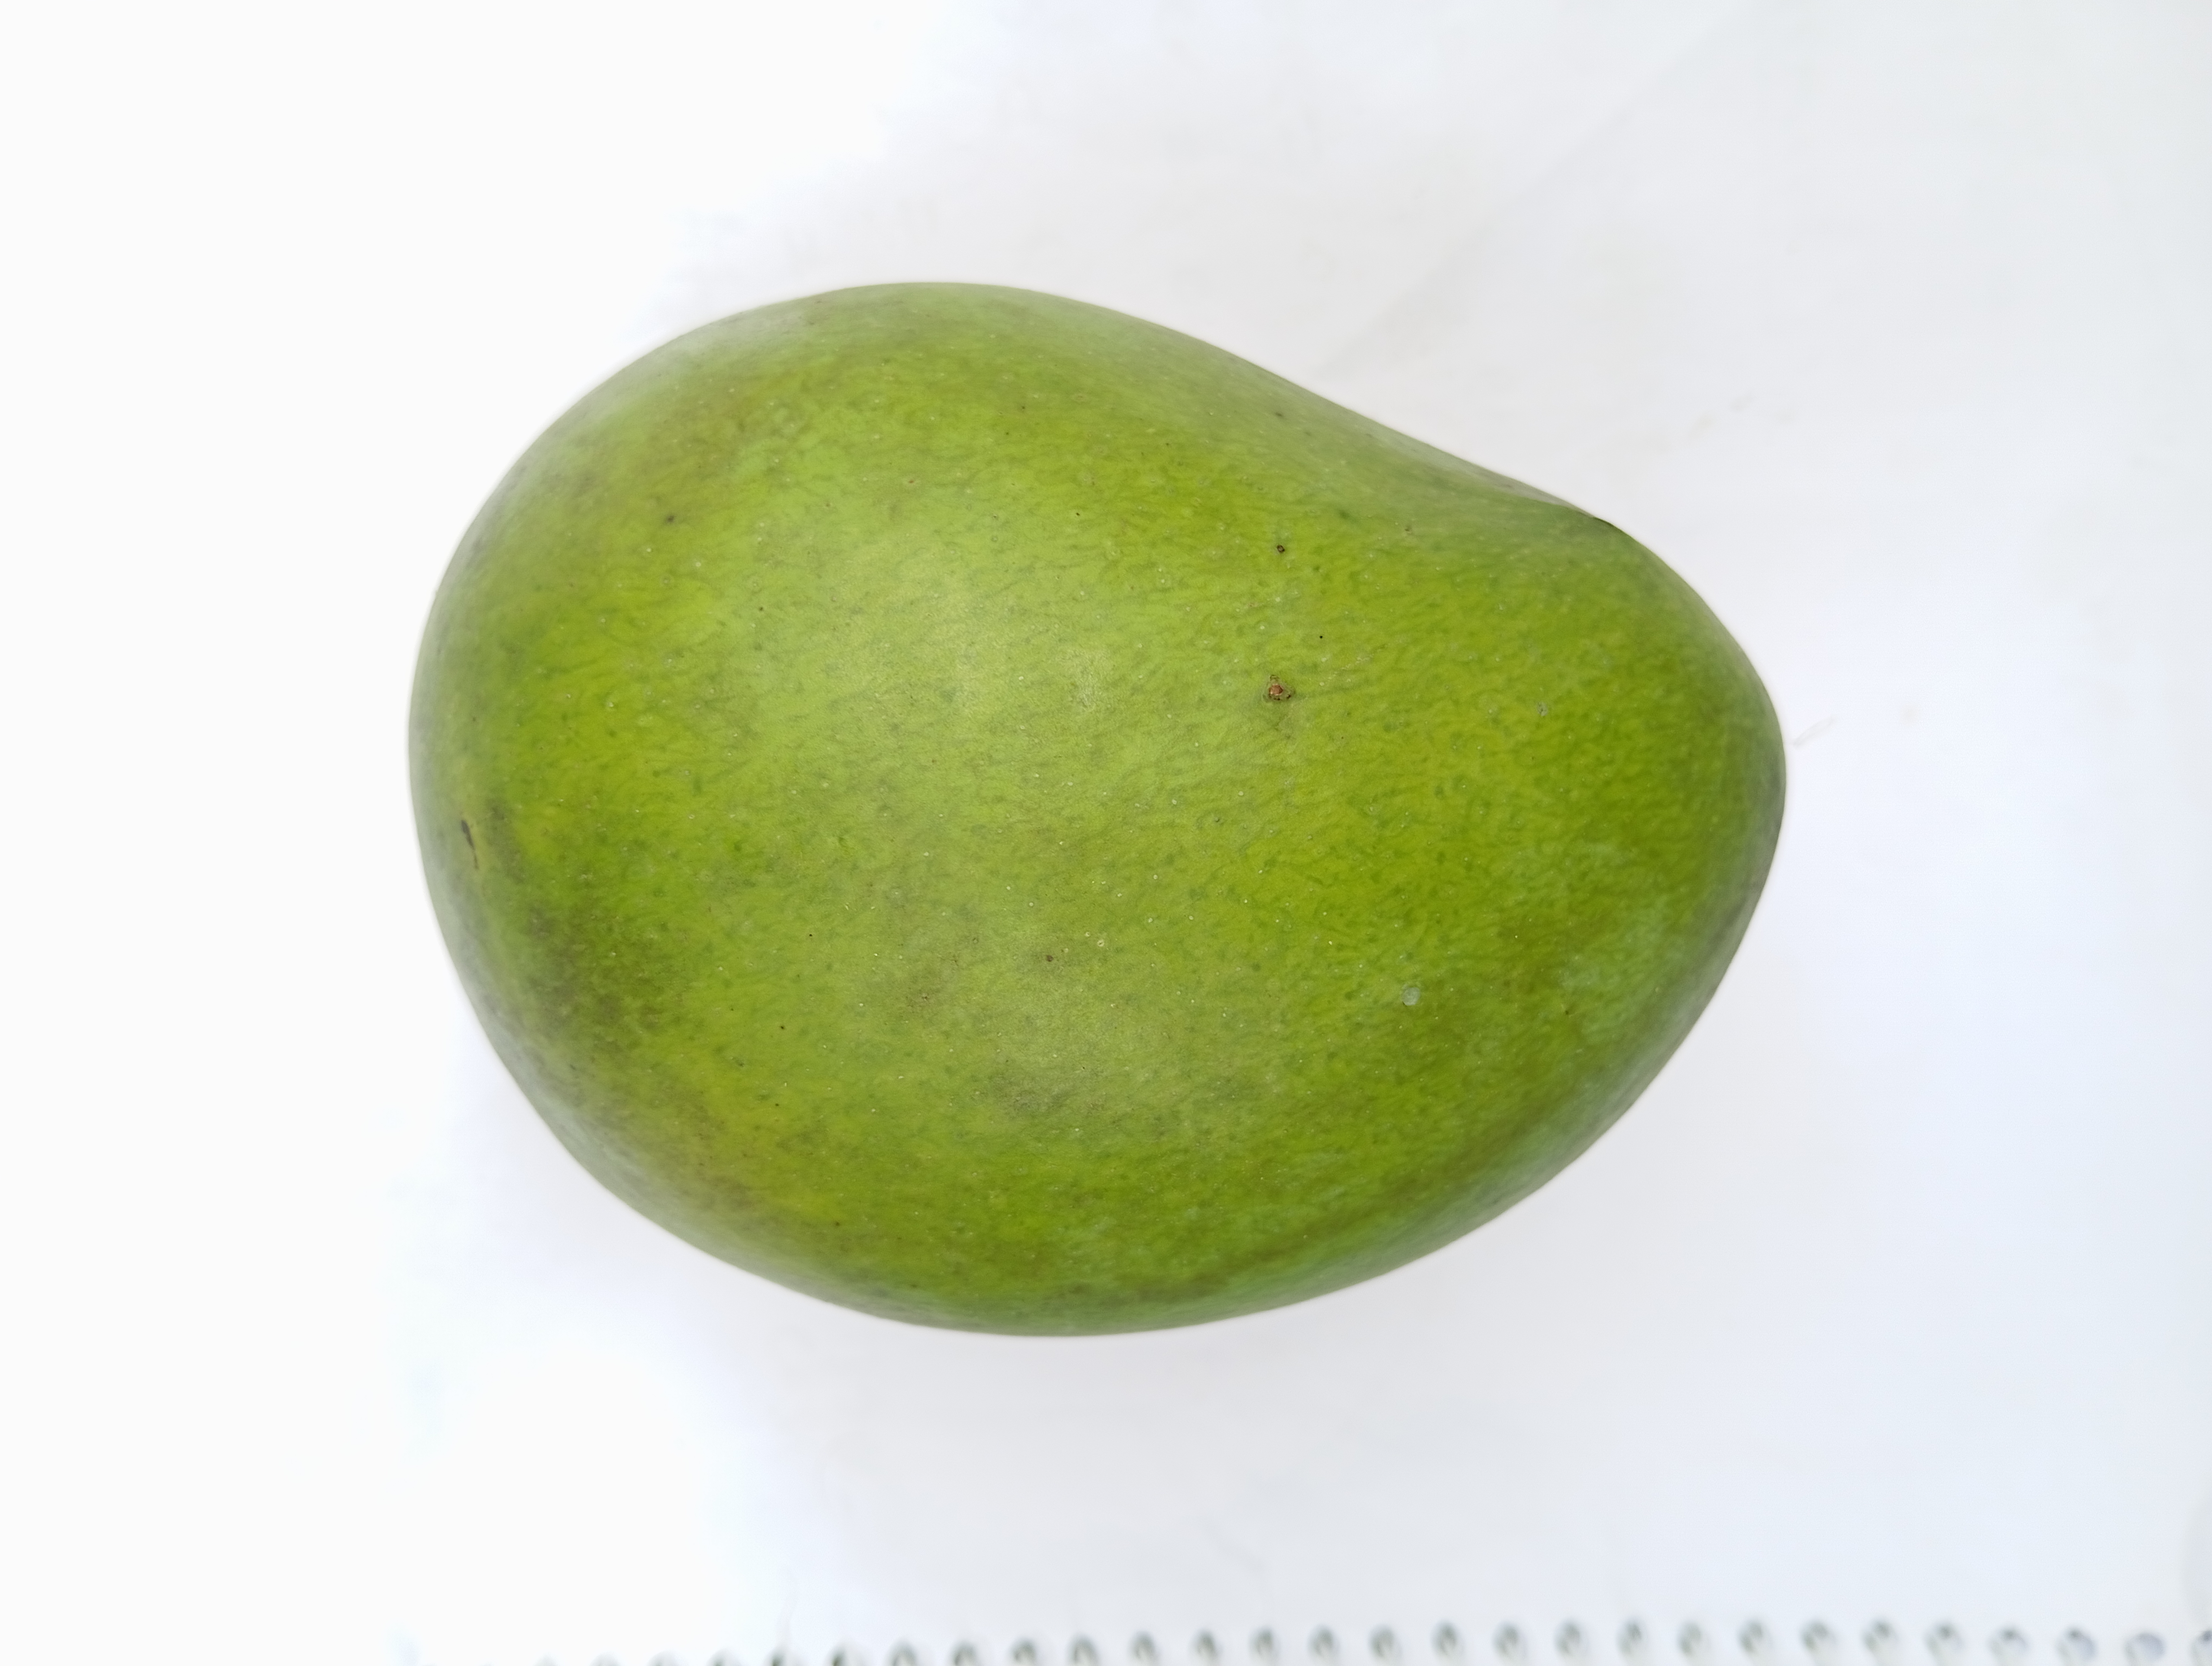
Mango variety: Harivanga